William Howe De Lancey

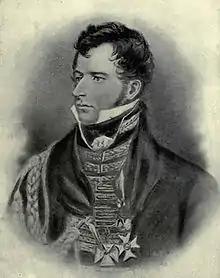
Sketch of William Howe De Lancey, about 1813

Colonel Sir William Howe De Lancey (1778 – 26 June 1815) was an officer in the British Army during the Napoleonic Wars. He died of wounds he received at the Battle of Waterloo.